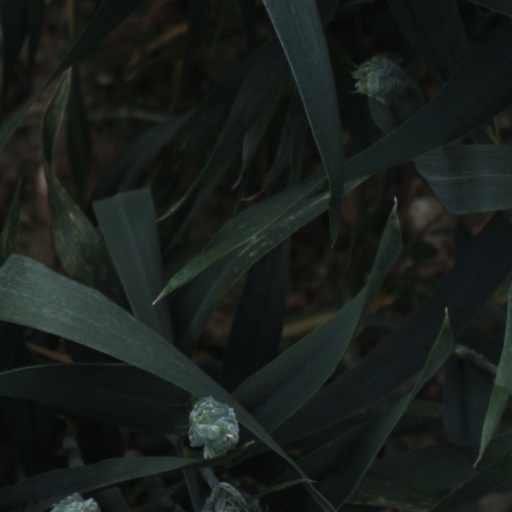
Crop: wheat